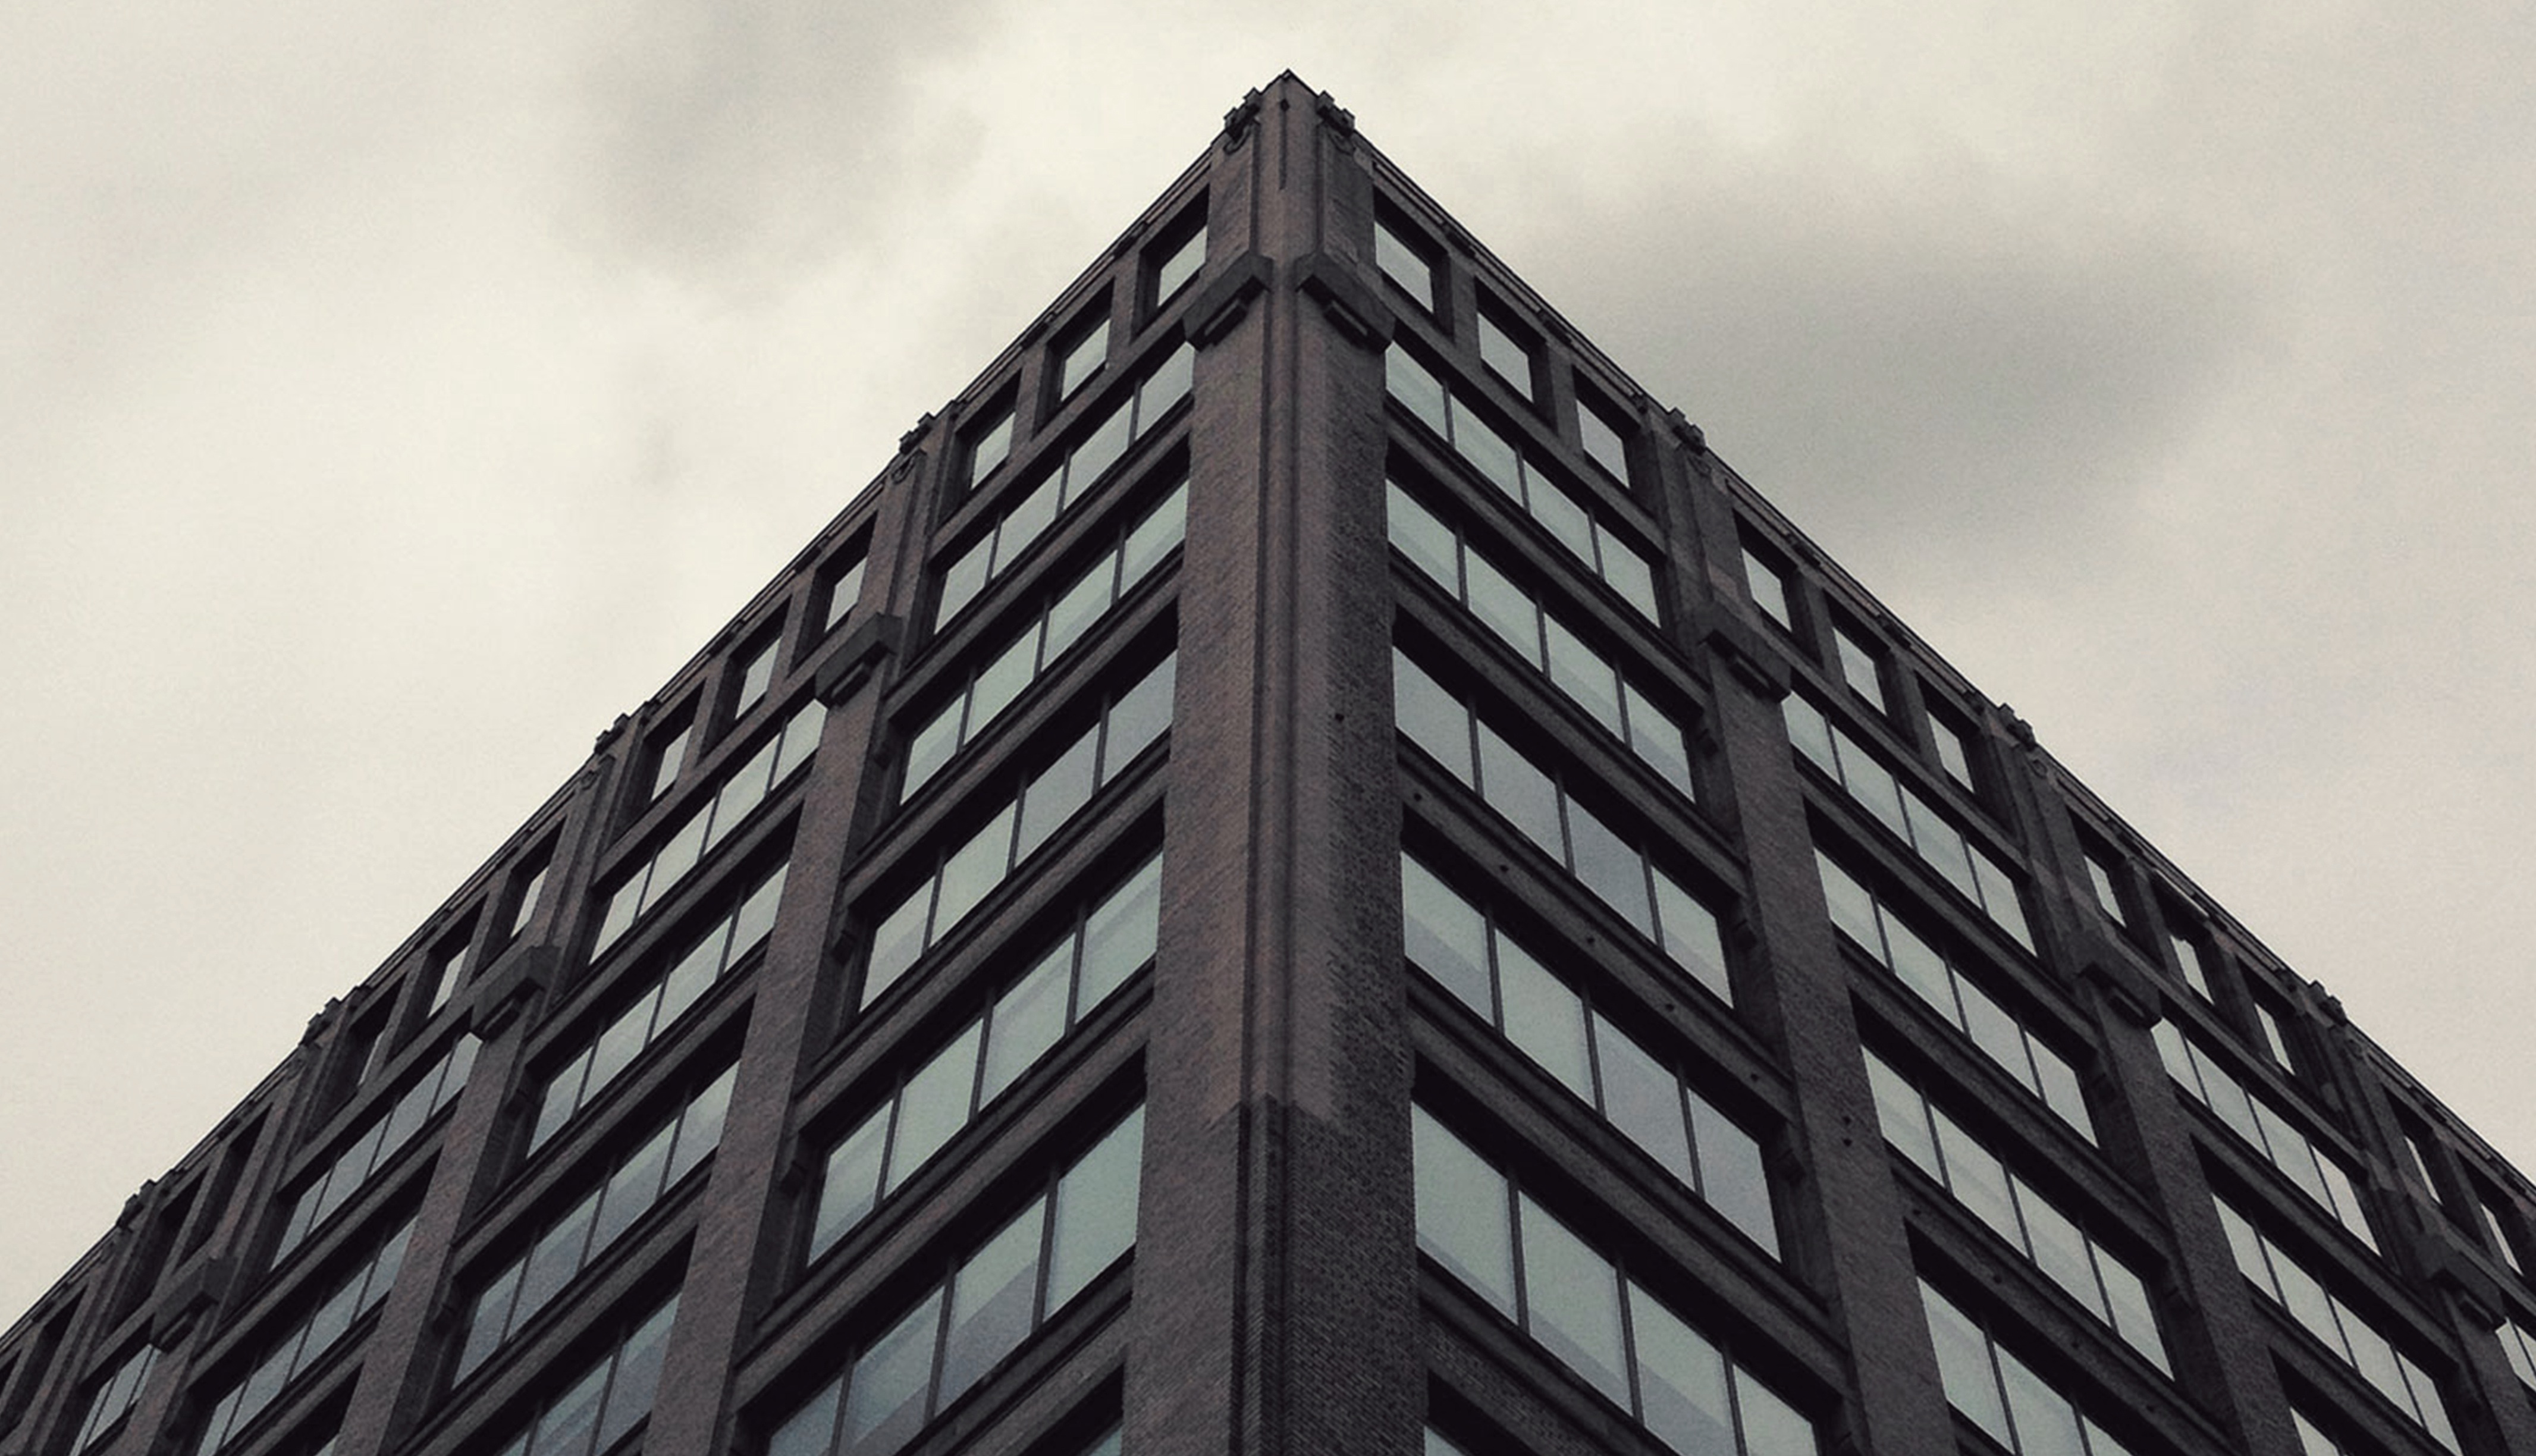
architecture, sky, window, building, skyscraper, line, tower, landmark, facade, monochrome, tower block, symmetry, shape, urban area, monochrome photography, brutalist architecture